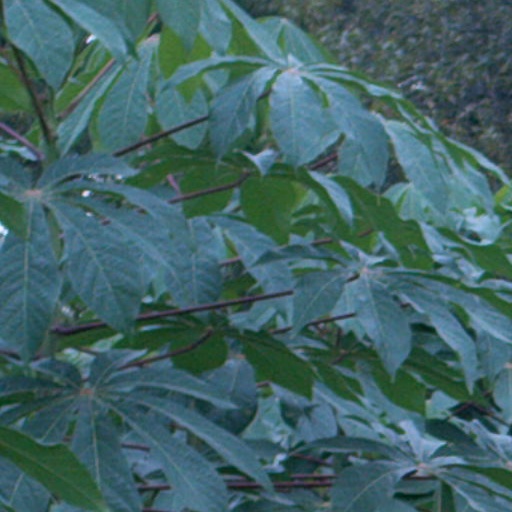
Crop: cassava